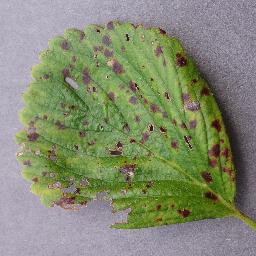
Label: Strawberry___Leaf_scorch